Lattice and bridged-T equalizers

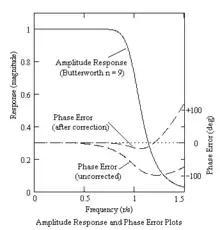
Amplitude response and phase error plots

In the case of variable equalizers which are set by varying resistor values only, it is usual to use only Bridged-T networks because there are less components to match than in a lattice. Even then, to ensure a fully matched network, dual potentiometers are necessary. Variable equalizers are also discussed by Rounds et al. and Bode. Bode was interested in variable equalizers adjusted by a single potentiometer, so his variable equalizers were not constant resistance networks.